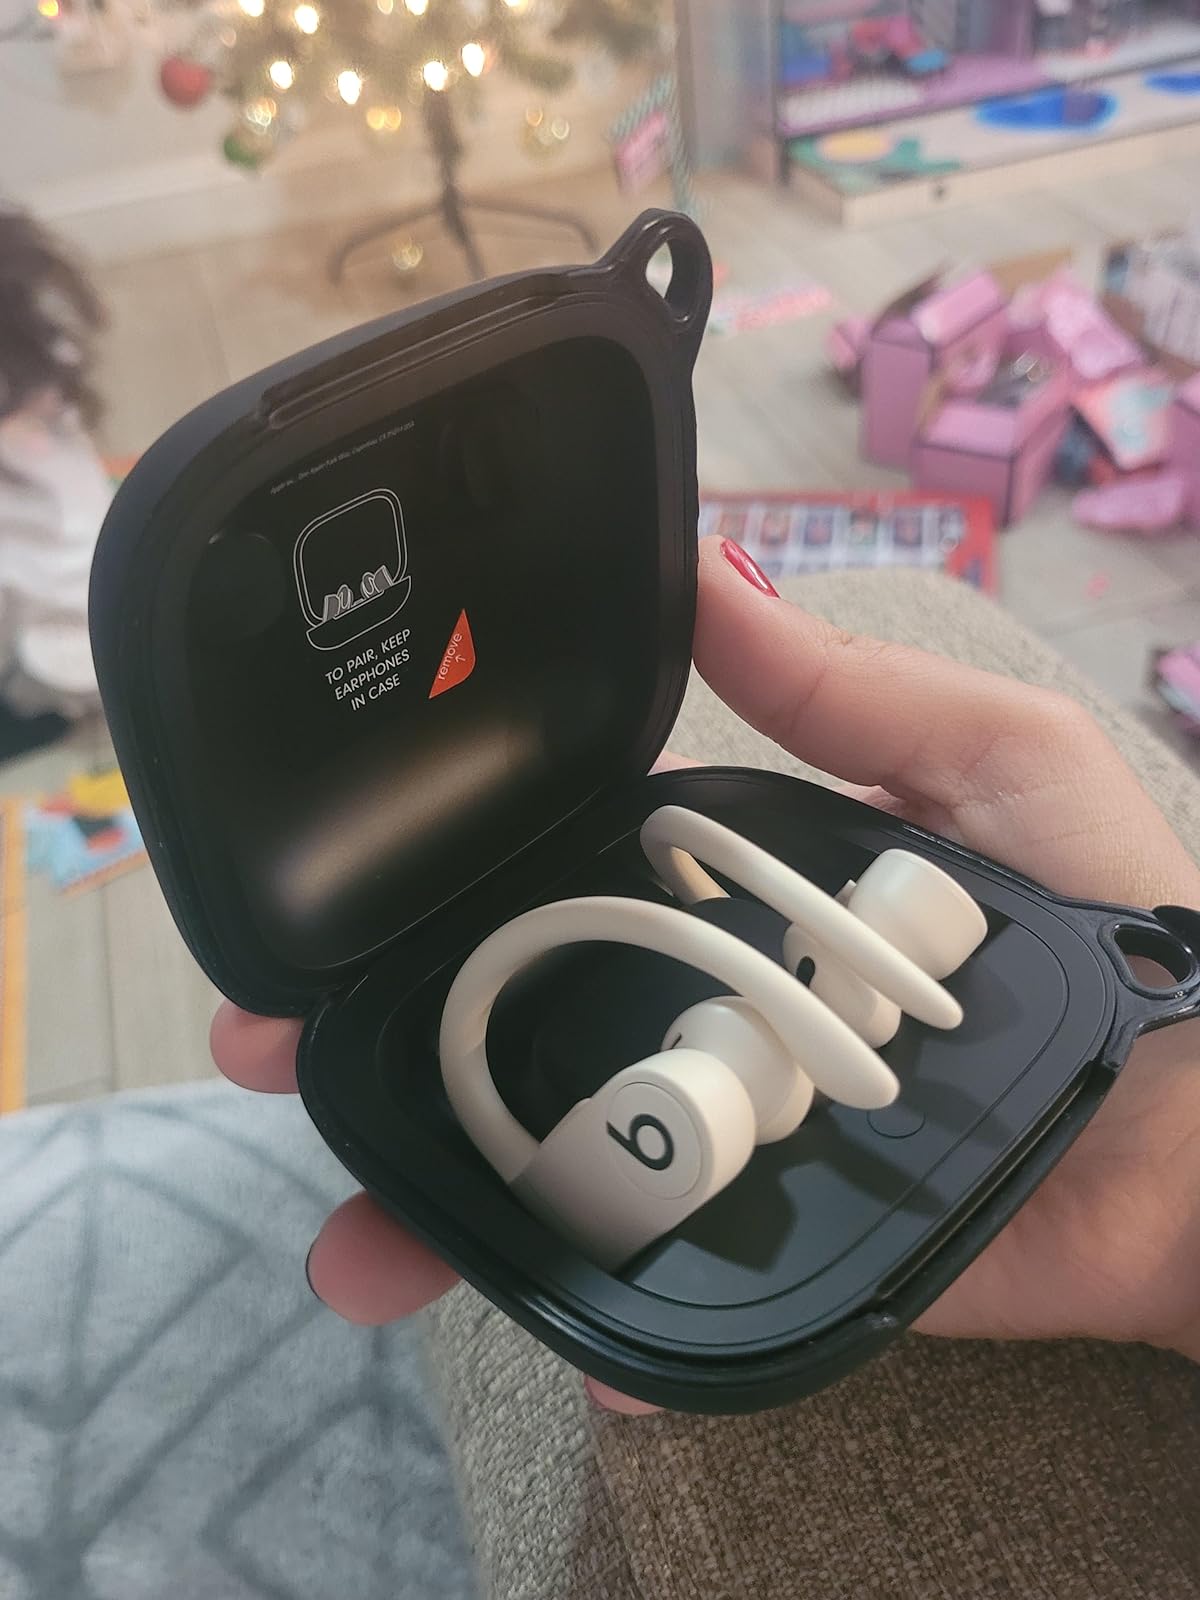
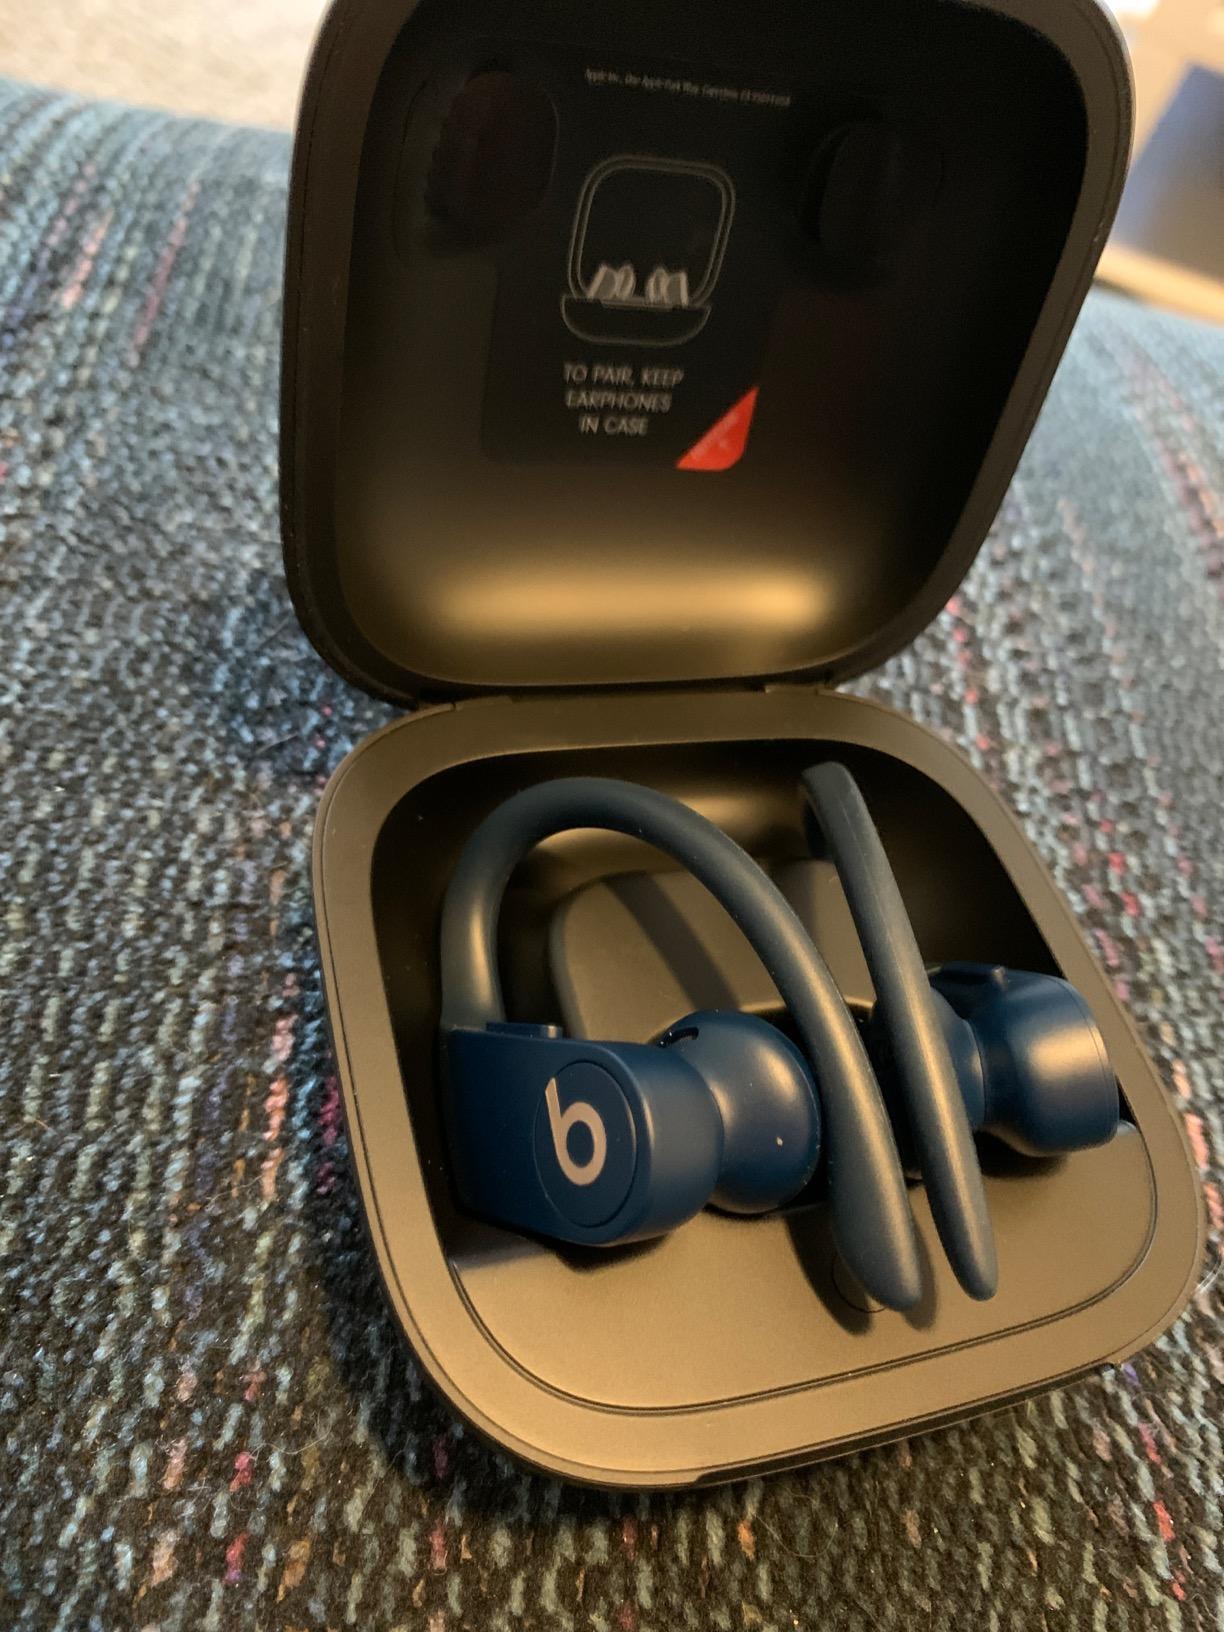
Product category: earbuds
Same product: no